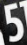
Number: 5